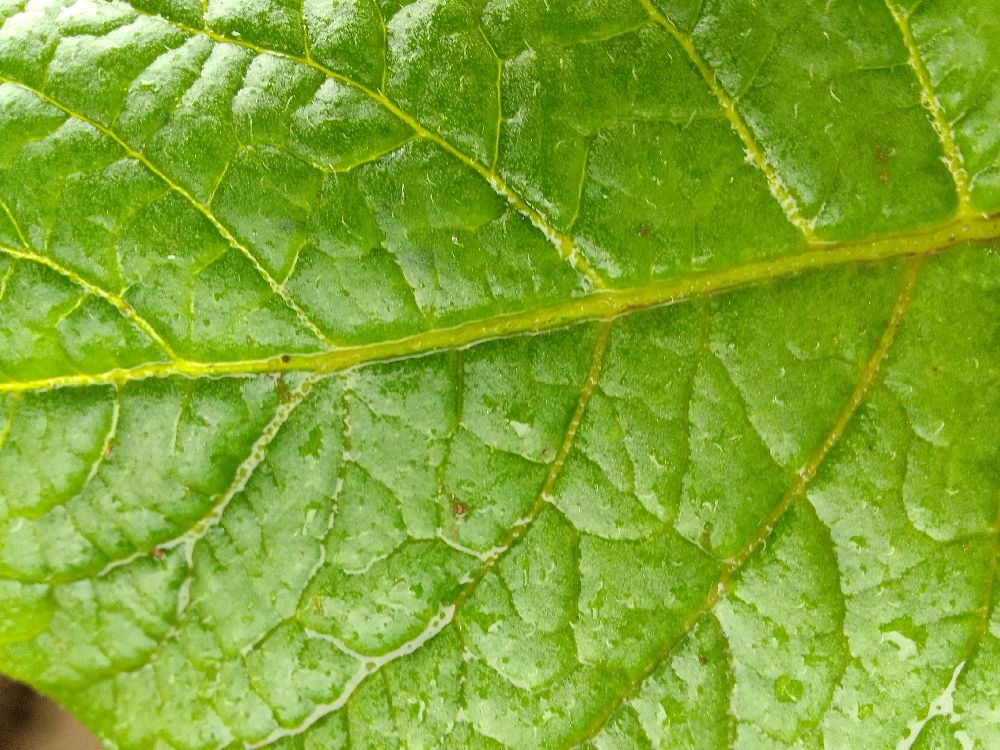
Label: Healthy